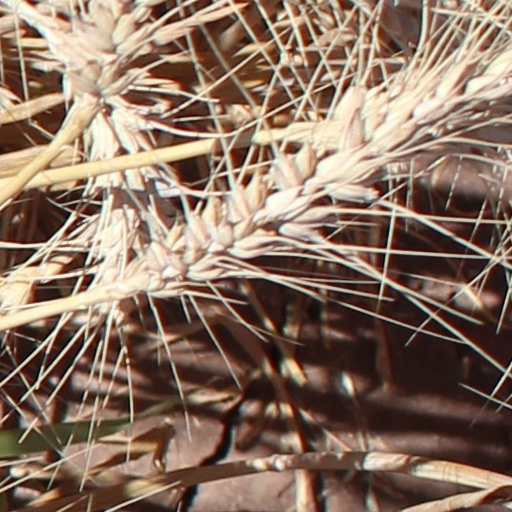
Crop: wheat